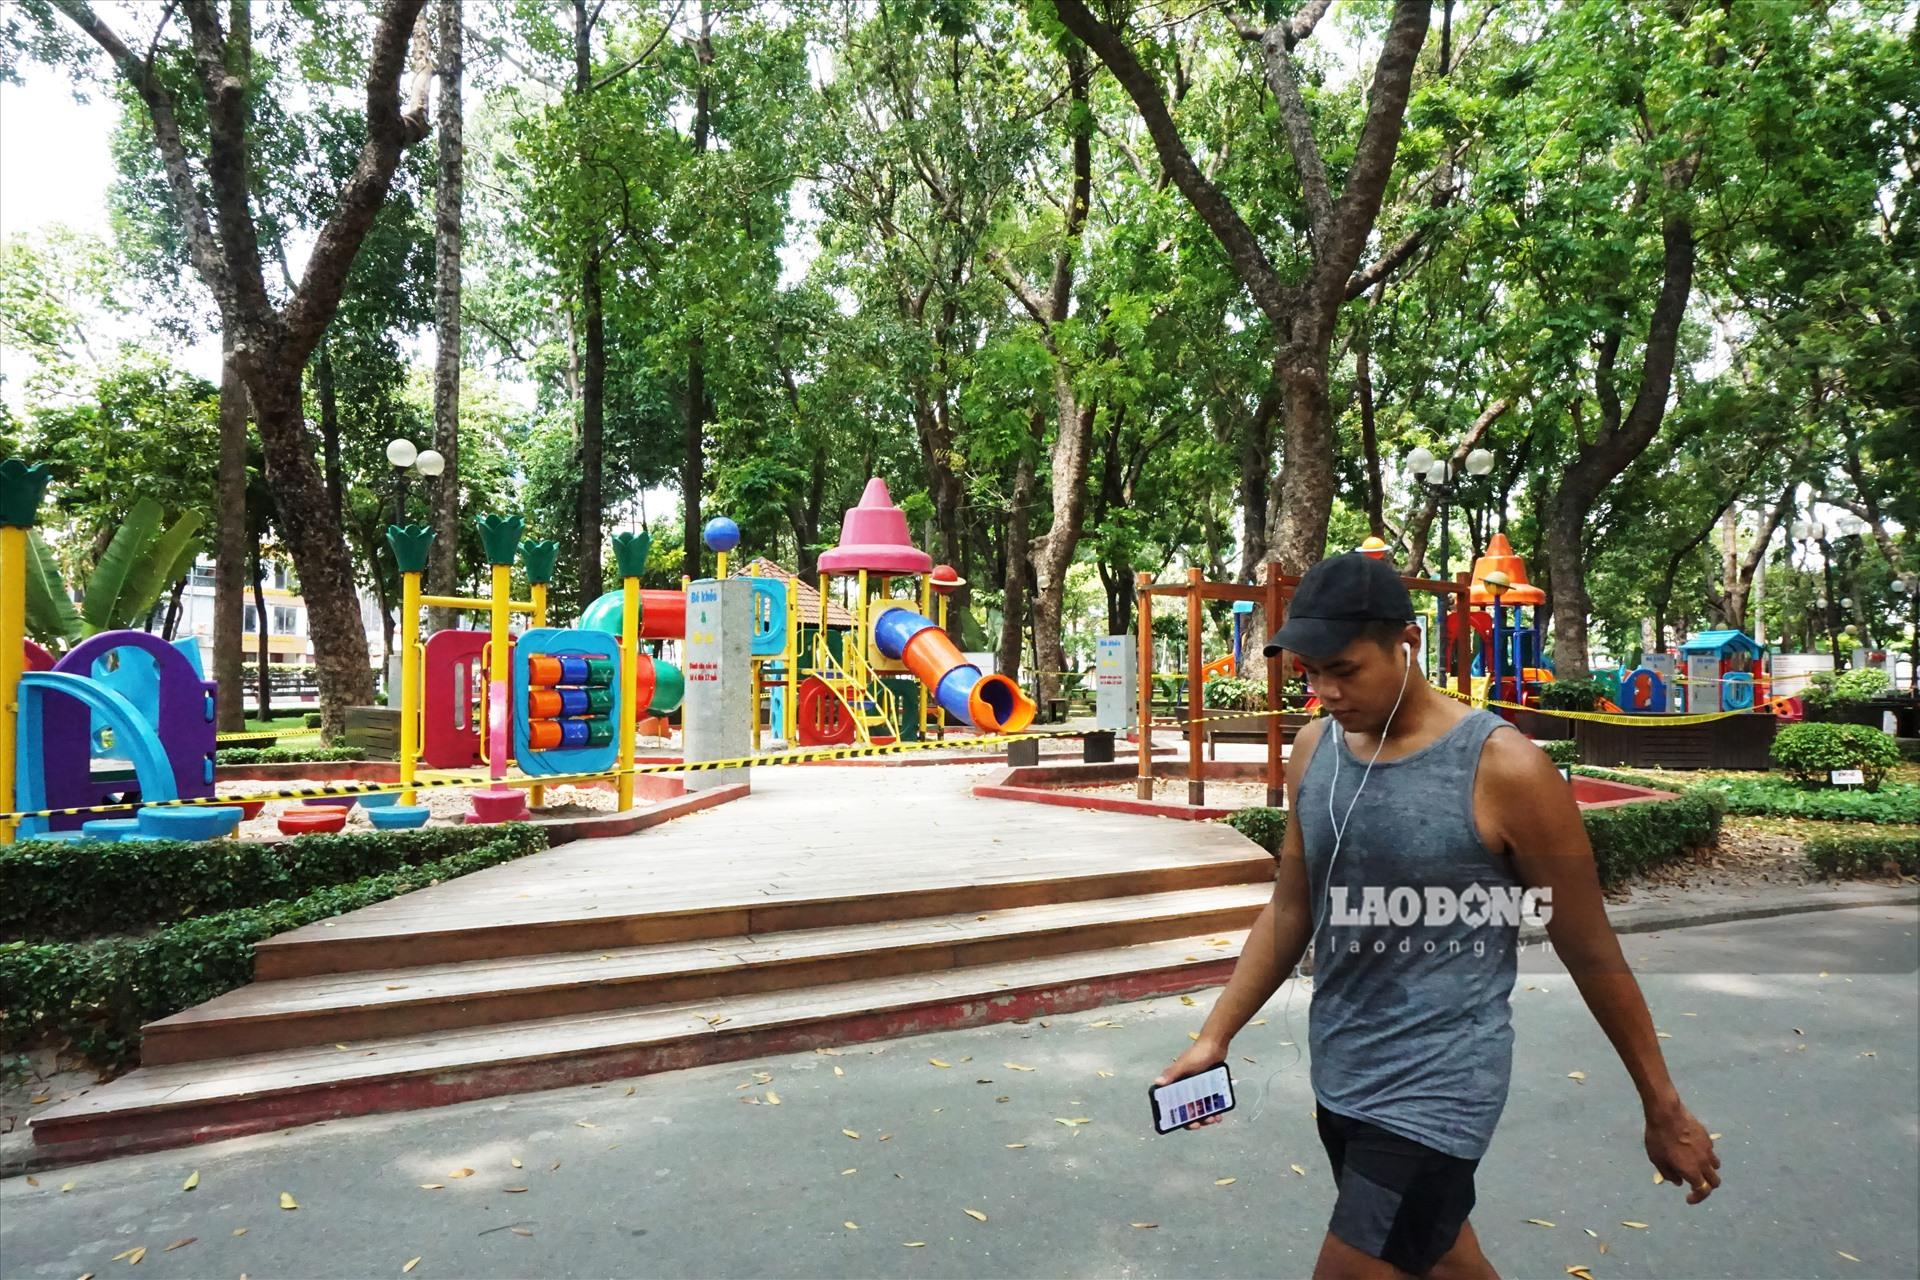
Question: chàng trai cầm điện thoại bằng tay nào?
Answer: chàng trai cầm điện thoại bằng tay phải